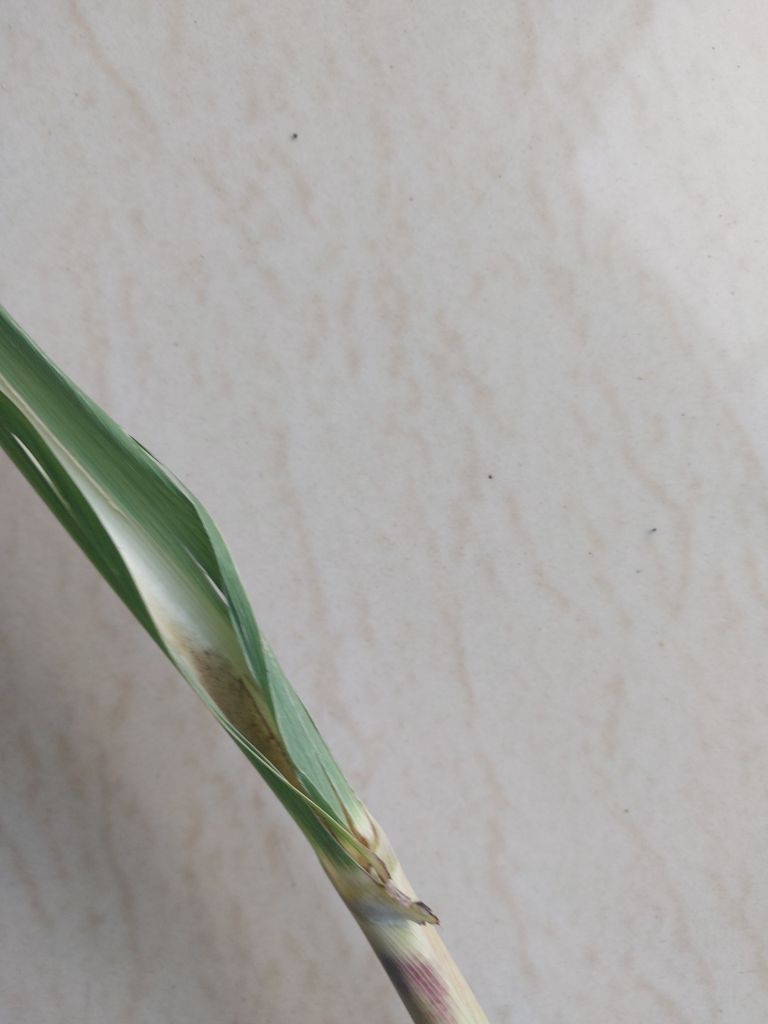
Label: Smut